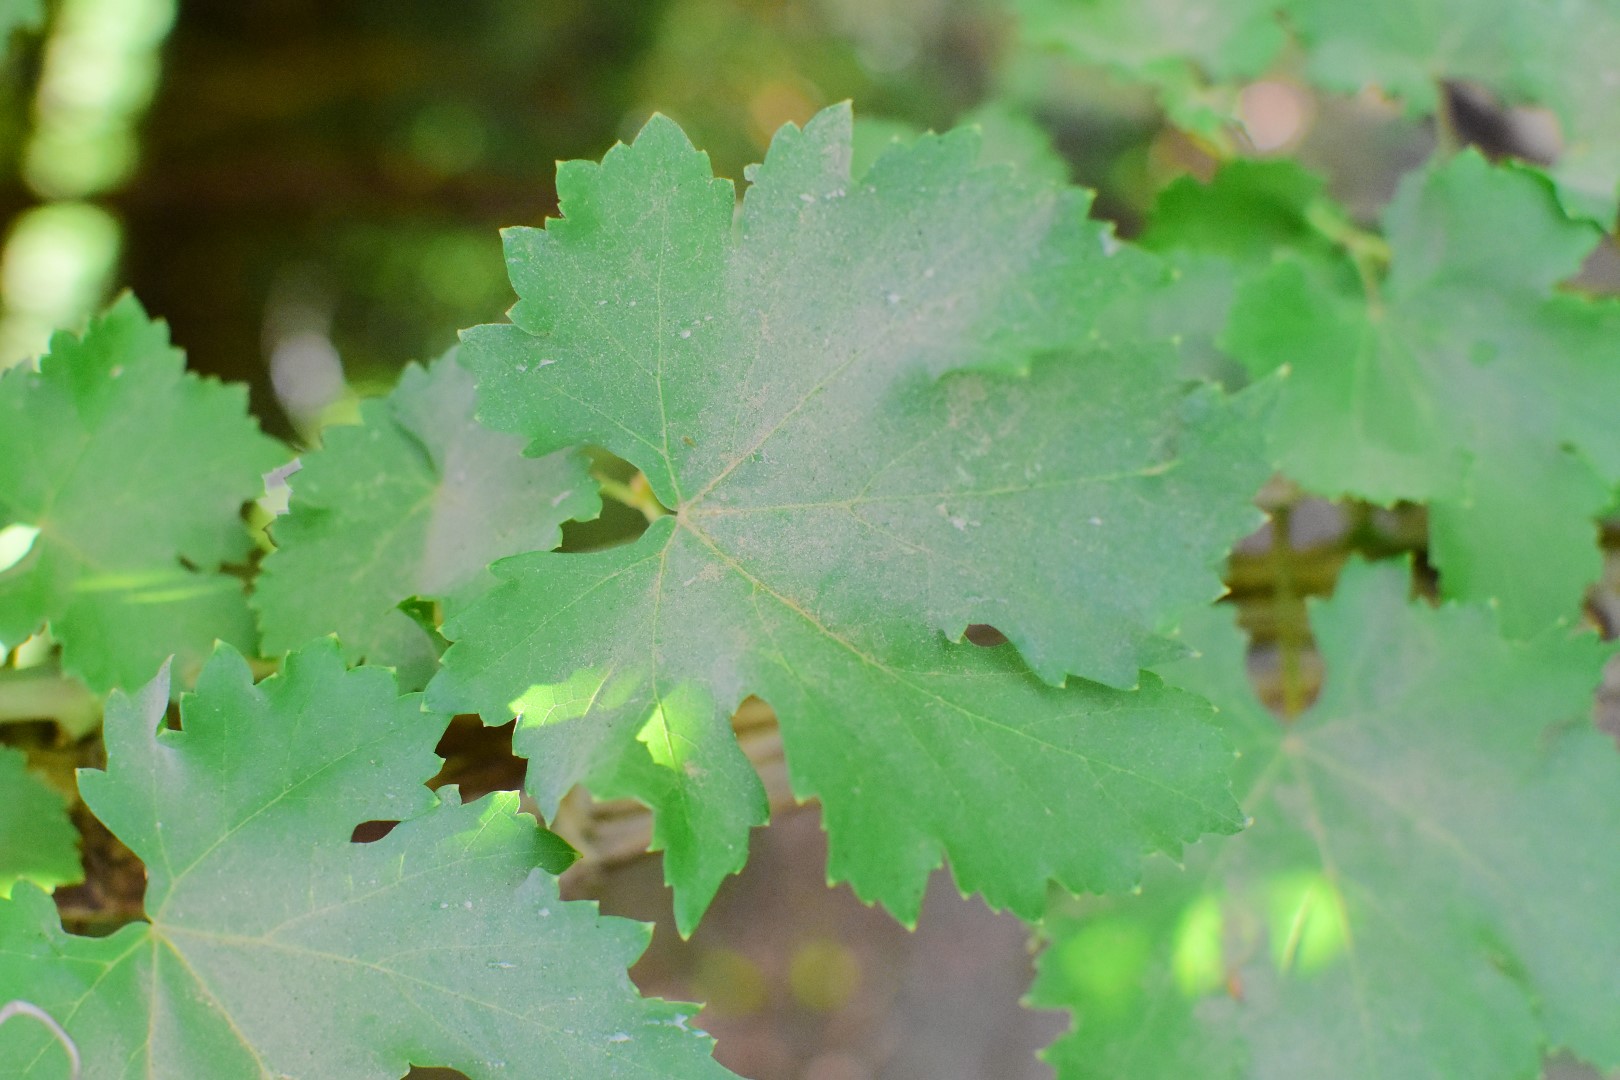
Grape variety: Deas Al-Annz